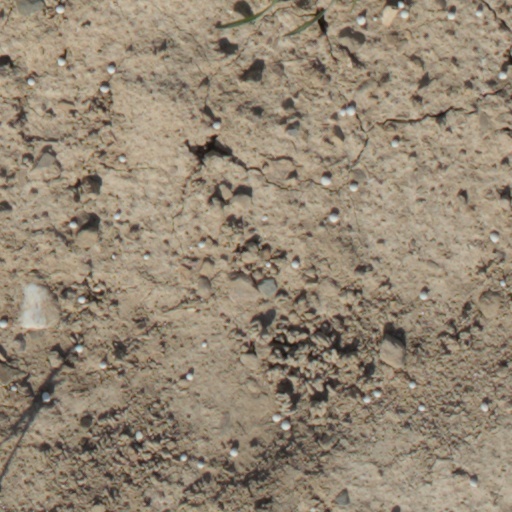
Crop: wheat